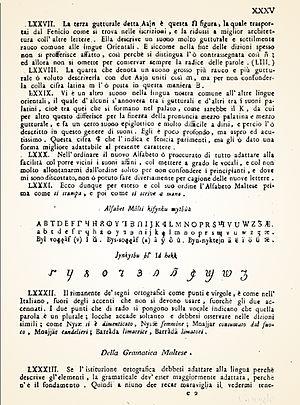
Mikiel Anton Vassalli, né le 5 mars 1764 à Żebbuġ et mort le 12 janvier 1829 à La Valette est un patriote maltais, écrivain, linguiste et professeur. il est qualifié de « père de la langue maltaise ».
L’alphabet maltais est l’alphabet utilisé pour écrire le maltais. C’est le seul exemple d'alphabet permettant d'écrire une langue sémitique qui soit fondé sur l’alphabet latin moderne. Pour cela, il comprend, outre les lettres de l'alphabet latin, des lettres diacritées qui l’enrichissent afin d’exprimer le plus correctement possible les phonèmes, les sonorités et intonations sémitiques.